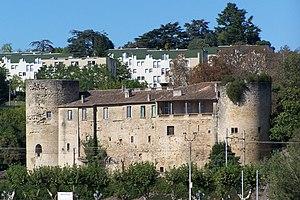
Château des 4 Sos à La Réole (Gironde, France)